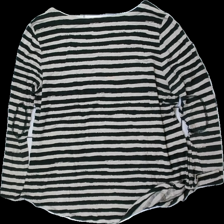
View: back
Type: Sweater
Category: Ladies
Brand: Alice Bizous (Joy)
Colors: Beige, Black
Material: 100% viscose
Pattern: Striped
Cut: Regular, C-collar
Size: XL
Season: All
Smell: Major
Price range: <50
Recommended usage: Export
Comment: Major detergent smell, washed out